William L. Sibert

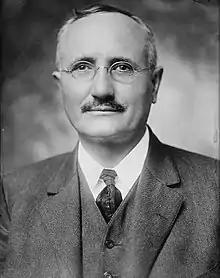
Siebert in retirement, 1920 or later

In retirement, Sibert returned to Bowling Green. He was a longtime member of the American Society of Civil Engineers, and in 1919 he received the honorary degrees of LL.D. from the University of Alabama and D.E. from the University of Nebraska–Lincoln. Sibert died in Bowling Green on October 16, 1935. He was buried at Arlington National Cemetery.